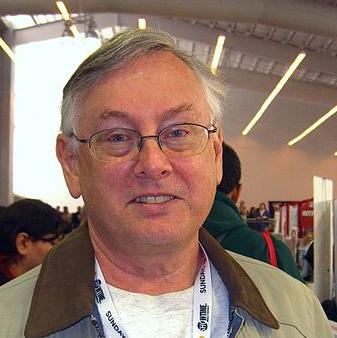
Age: 60